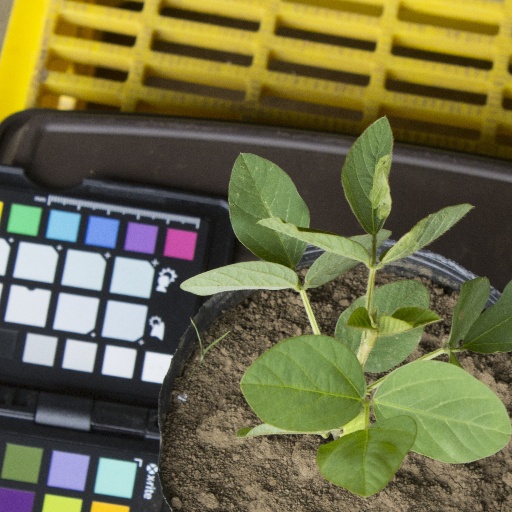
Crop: soybean